History of the Tampa Bay Rays

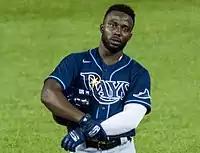
Randy Arozarena in 2020 set all-time records for most hits and home runs in a single postseason.

Despite the postseason defeat, the Rays retained much of their core going into the 2020, which had been shortened to 60 games as a result of the COVID-19 pandemic. Despite a 5–7 start, the Rays rebounded to win 35 of their last 48 games, thanks to the rotation, the bullpen (Anderson, Castillo, and Pete Fairbanks), and an offensive breakout from Brandon Lowe. At the end of the regular season, the team posted an AL-best 40–20 record, winning its first divisional title since 2011 and again advancing to the postseason.